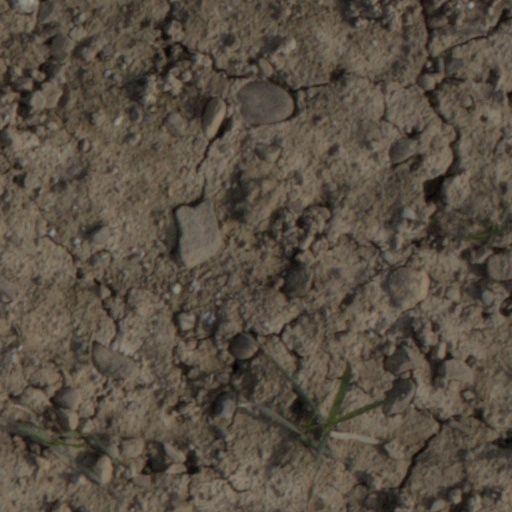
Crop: wheat